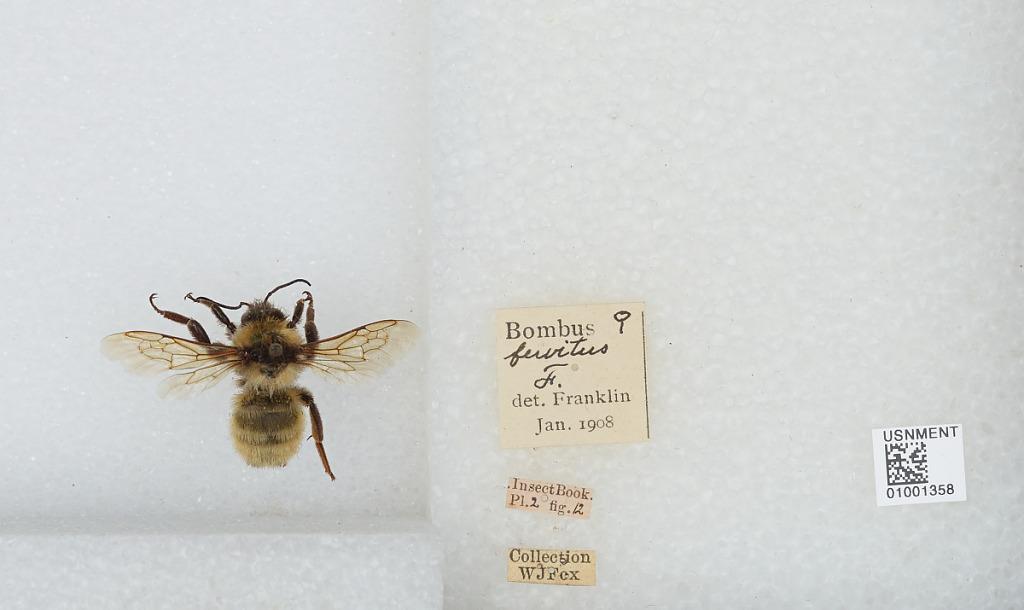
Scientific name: Bombus (Fervidobombus) fervidus fervidus (Fabricius)
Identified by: Franklin